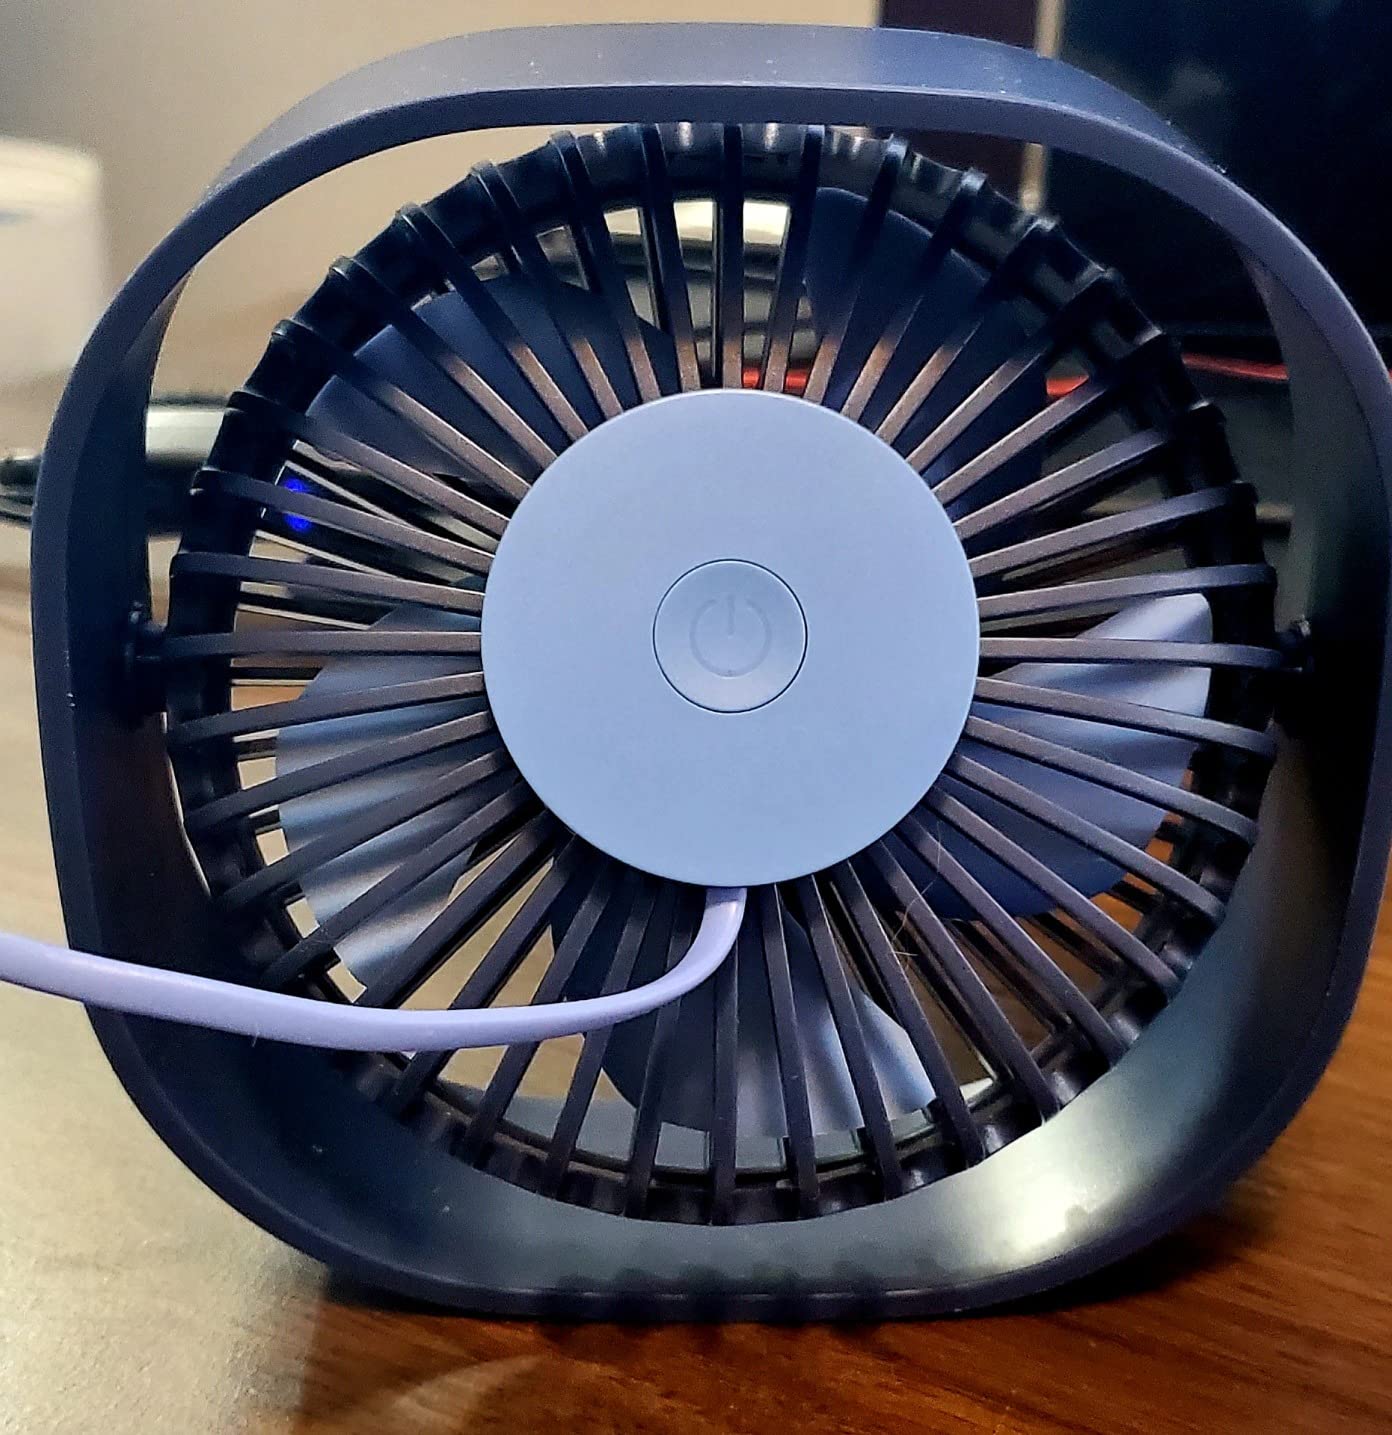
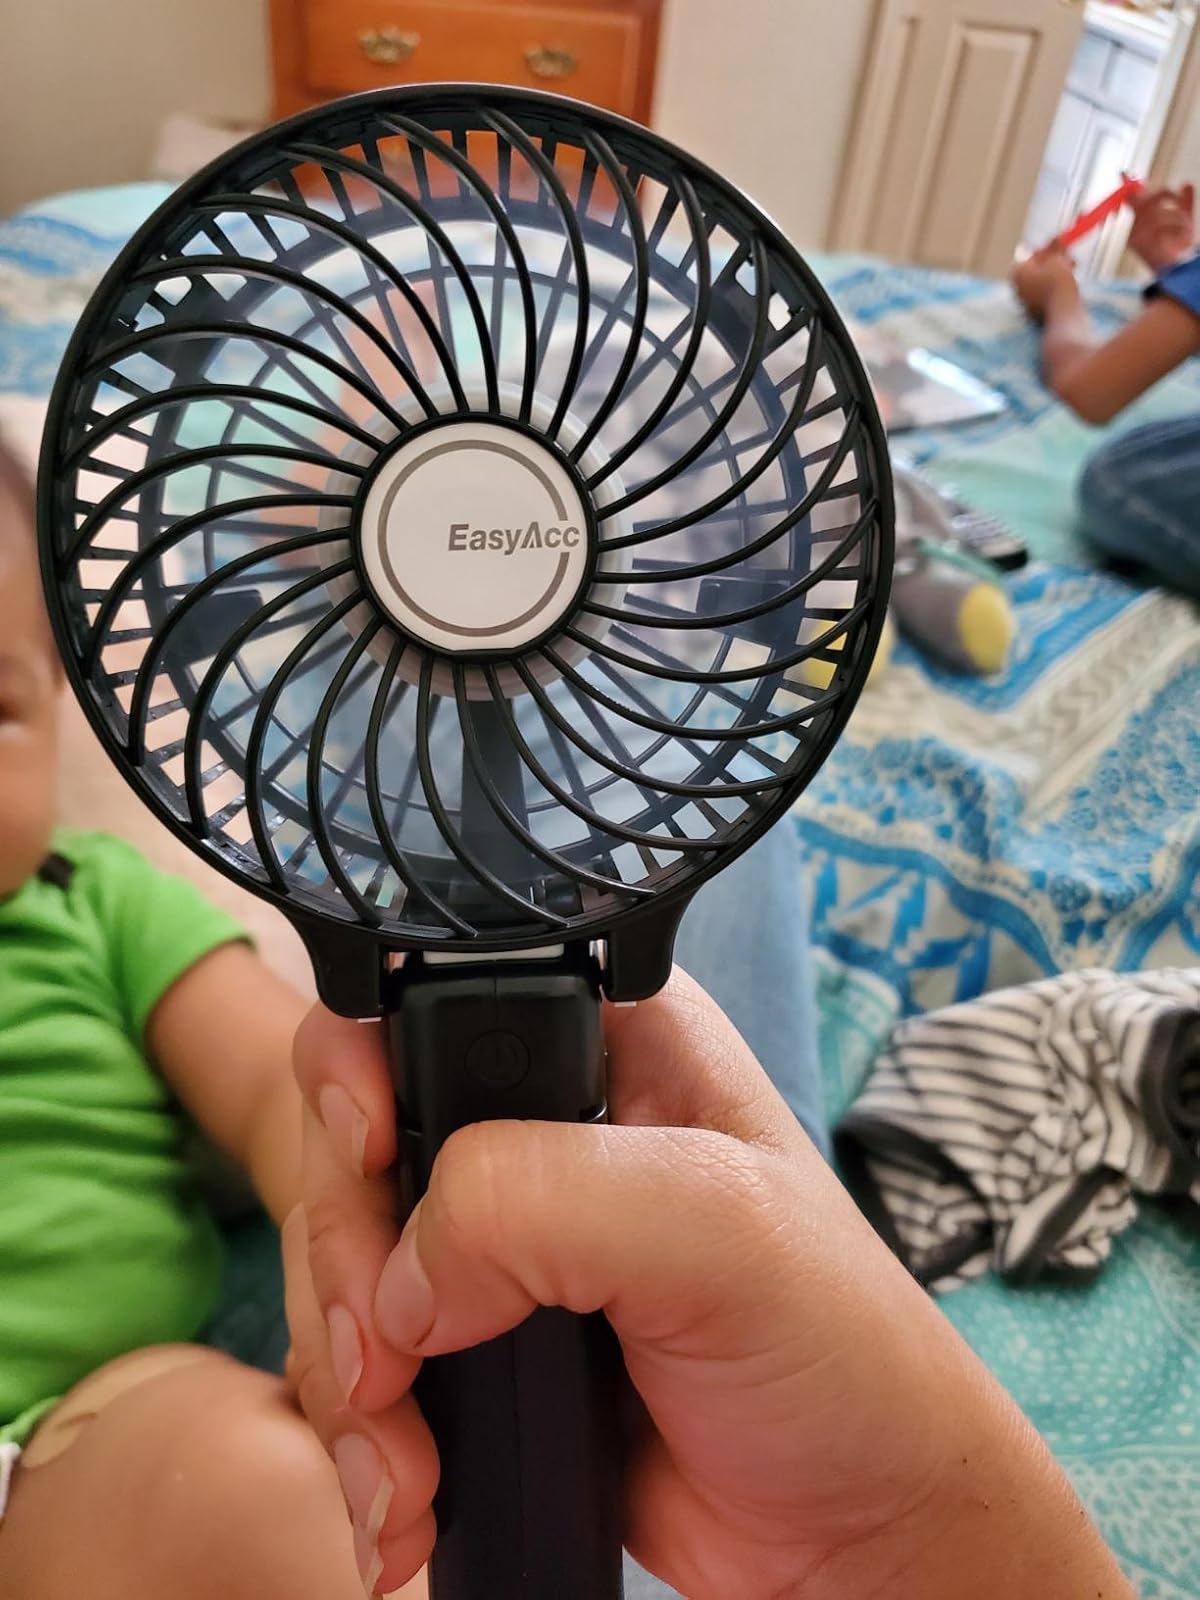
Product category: fan
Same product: no